Early history of the IRT subway

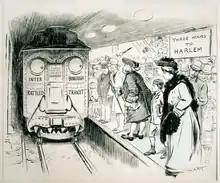
Political cartoon critical of the service of the IRT in 1905. The IRT is labeled as the "Interborough Rattled Transit". Diedrich Knickerbocker, personification of New York City, stands on the platform.

The New York State Legislature granted a charter to the New York City Central Underground Company to give it power to construct a subway line in 1868. However, the charter made it impossible for the company to raise adequate money to fund the line's construction. Cornelius Vanderbilt and some associates had the New York City Rapid Transit Company chartered in 1872 to build an underground line from Grand Central station to City Hall as an extension of the Park Avenue main line. The line would have run from Broadway's east side at City Hall Park east to Chatham or Centre Street, then to Park Street, Mott Street, the Bowery, Third Avenue, and Fourth Avenue to connect with the existing line between 48th Street and 59th Street. The line was estimated to cost $9.1 million.